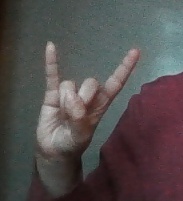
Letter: la